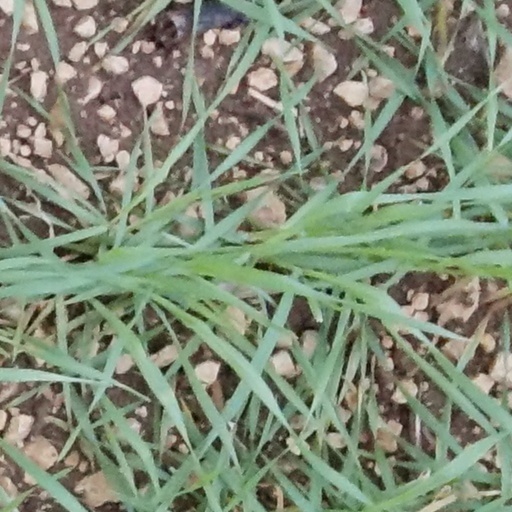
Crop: wheat